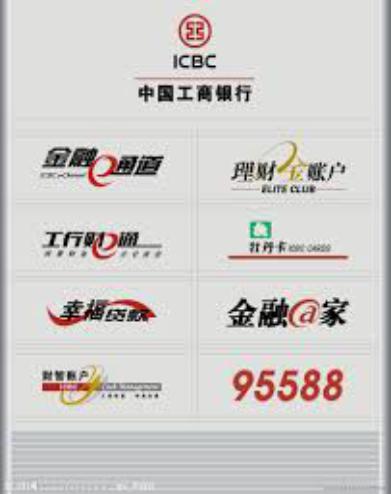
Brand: icbc-1
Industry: Others